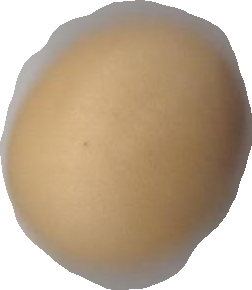
Variety: Dega